Romet

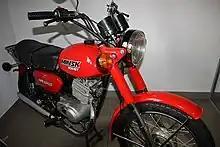
Romet Minsk 125

During its first period of operation, the company manufactured more than 125 models of bicycles, 35 models of mopeds and one type of motorcycle, the "Romet Mińsk 125".